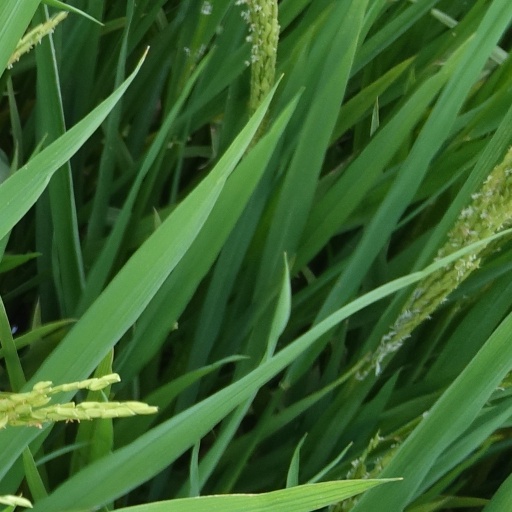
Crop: rice